Saab Sonett

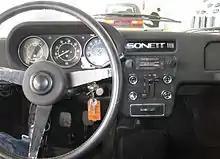
1972 Saab Sonett III dashboard

To help adapt the car to US market tastes, the Sonett III featured a floor-mounted shifter (instead of the Sonett V4's column-mounted shifter) and optional dealer-installed air conditioning. The Sonett III's hidden headlamps were operated manually using a lever. US safety regulations required new low speed impact proof bumpers after 1972, significantly detracting from its Italian-inspired design. All Sonett IIIs were Left-hand drive.